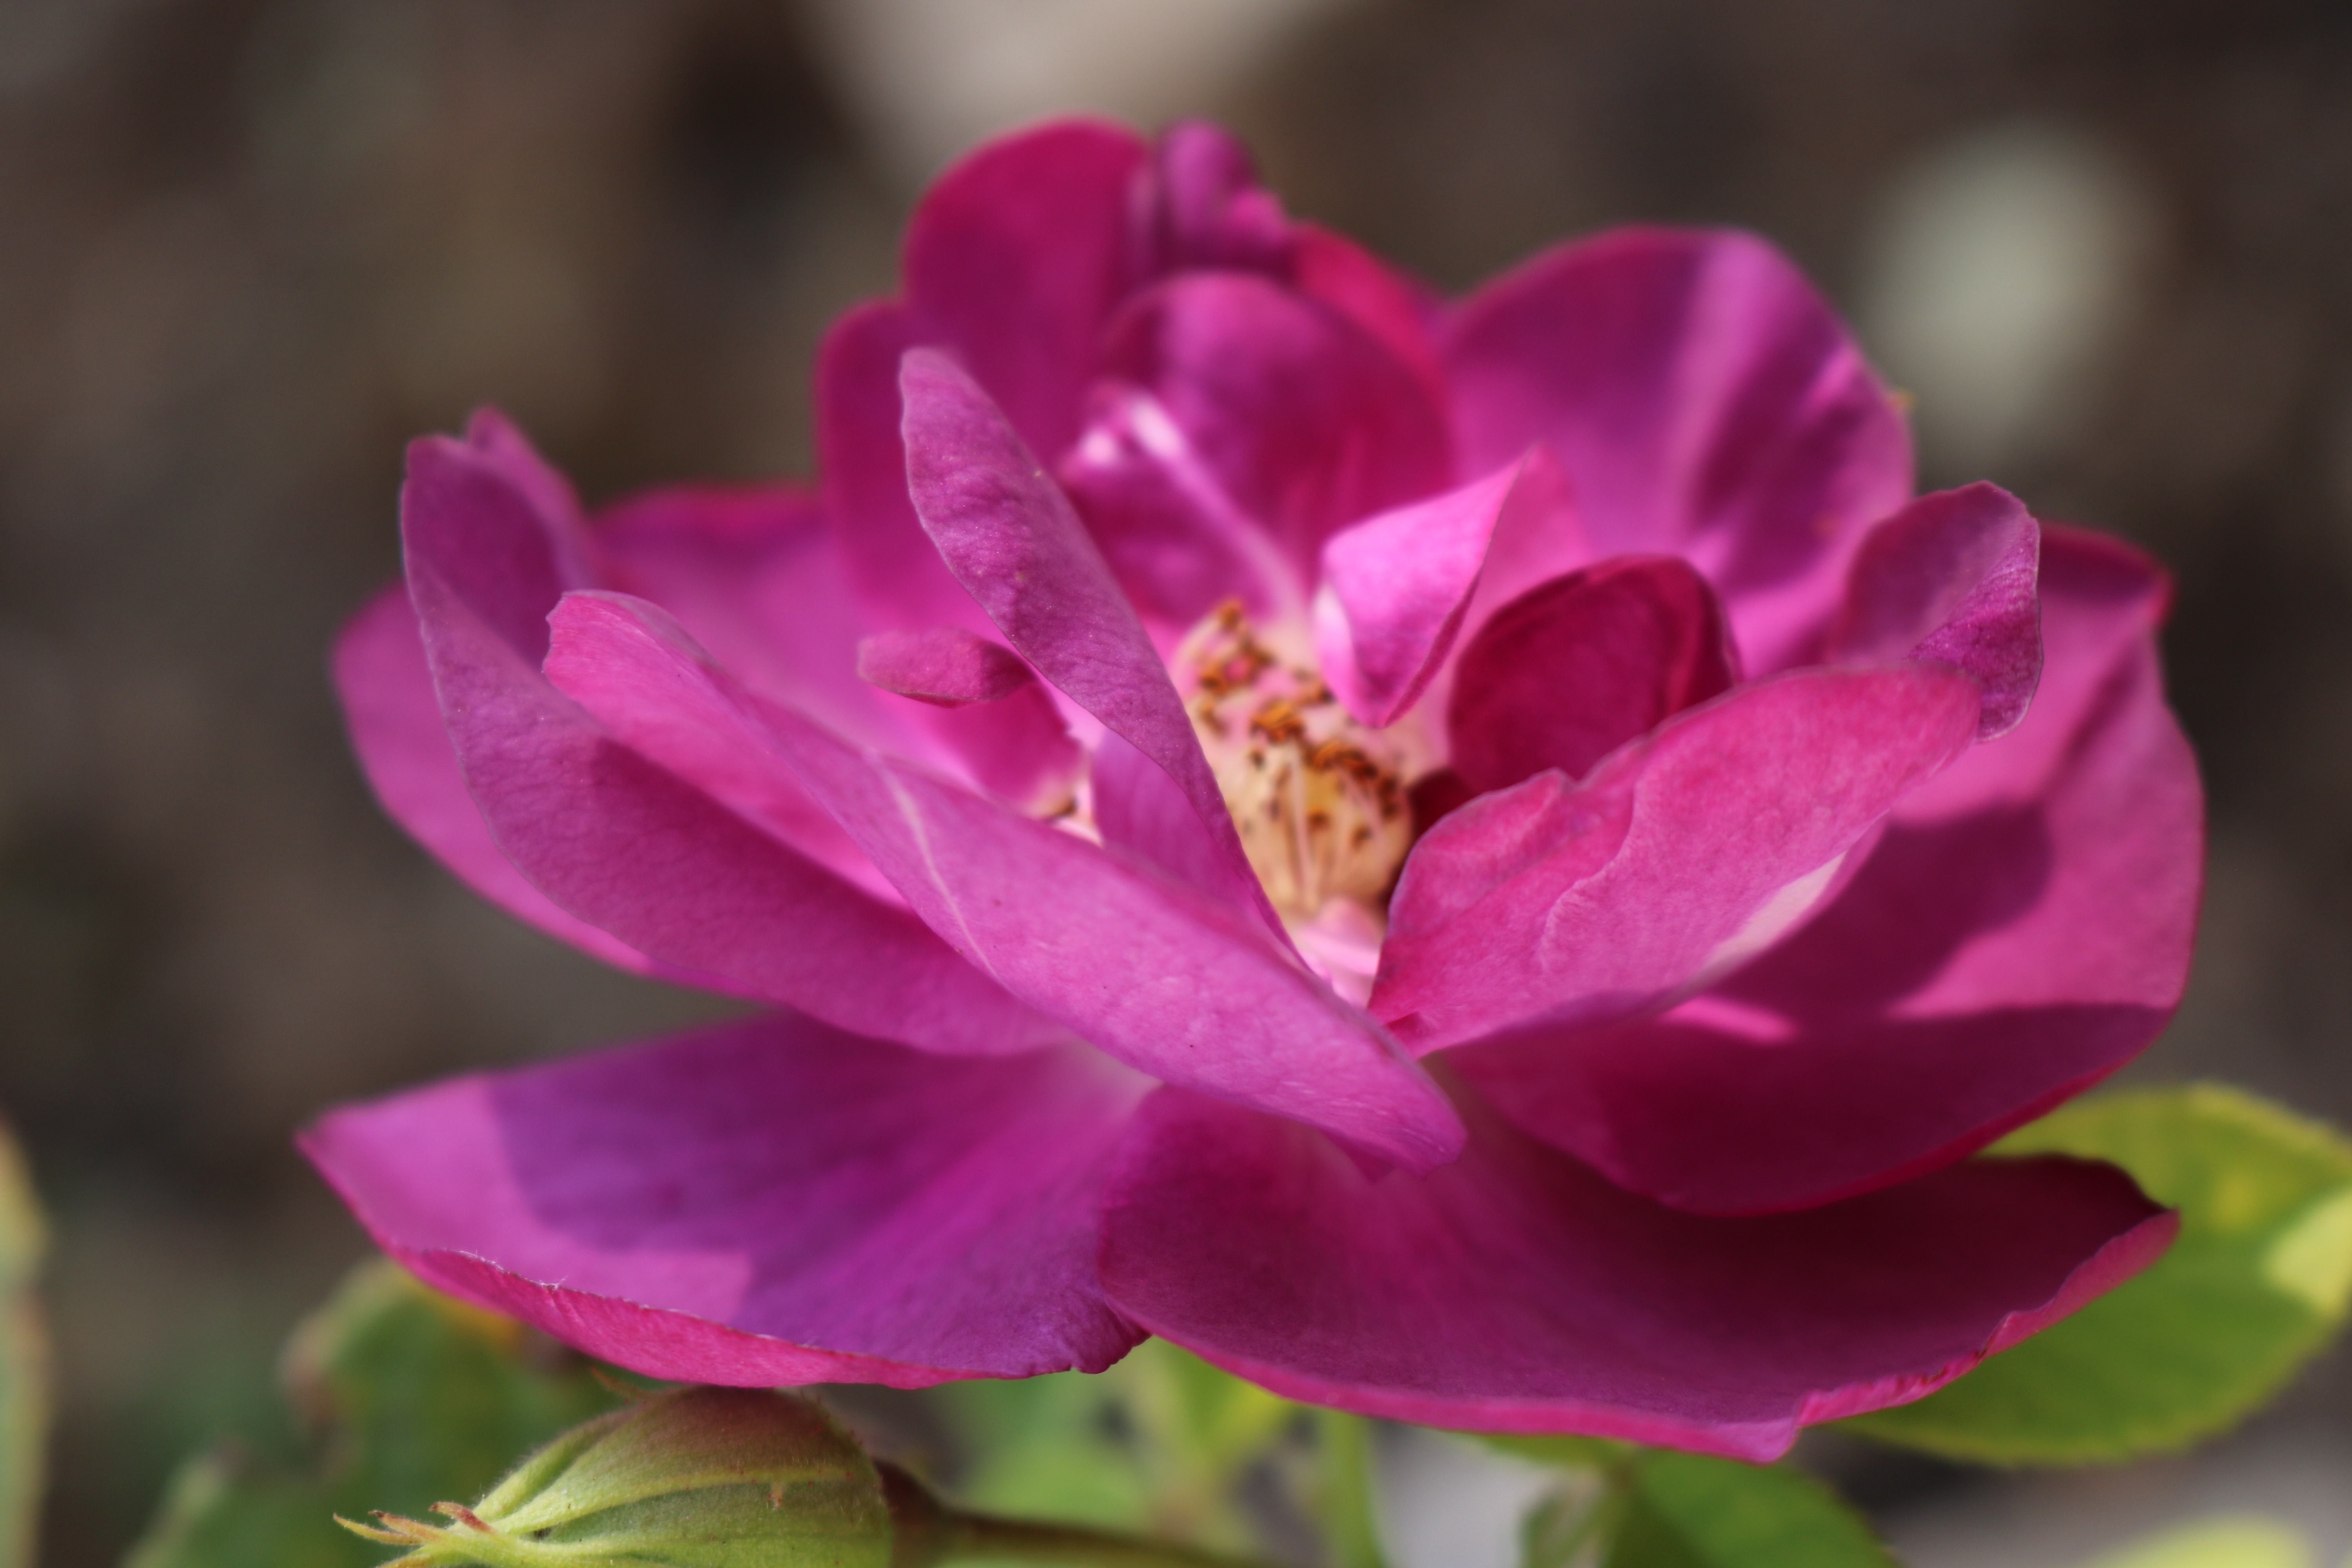
blossom, plant, flower, purple, petal, summer, rose, botany, pink, flora, wildflower, close up, macro photography, flowering plant, rose family, rhapsody in blue, land plant